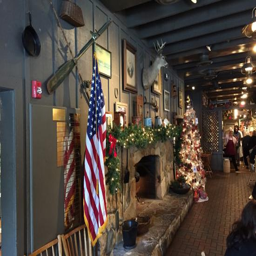
american cuisine restaurant decked out for christmas .